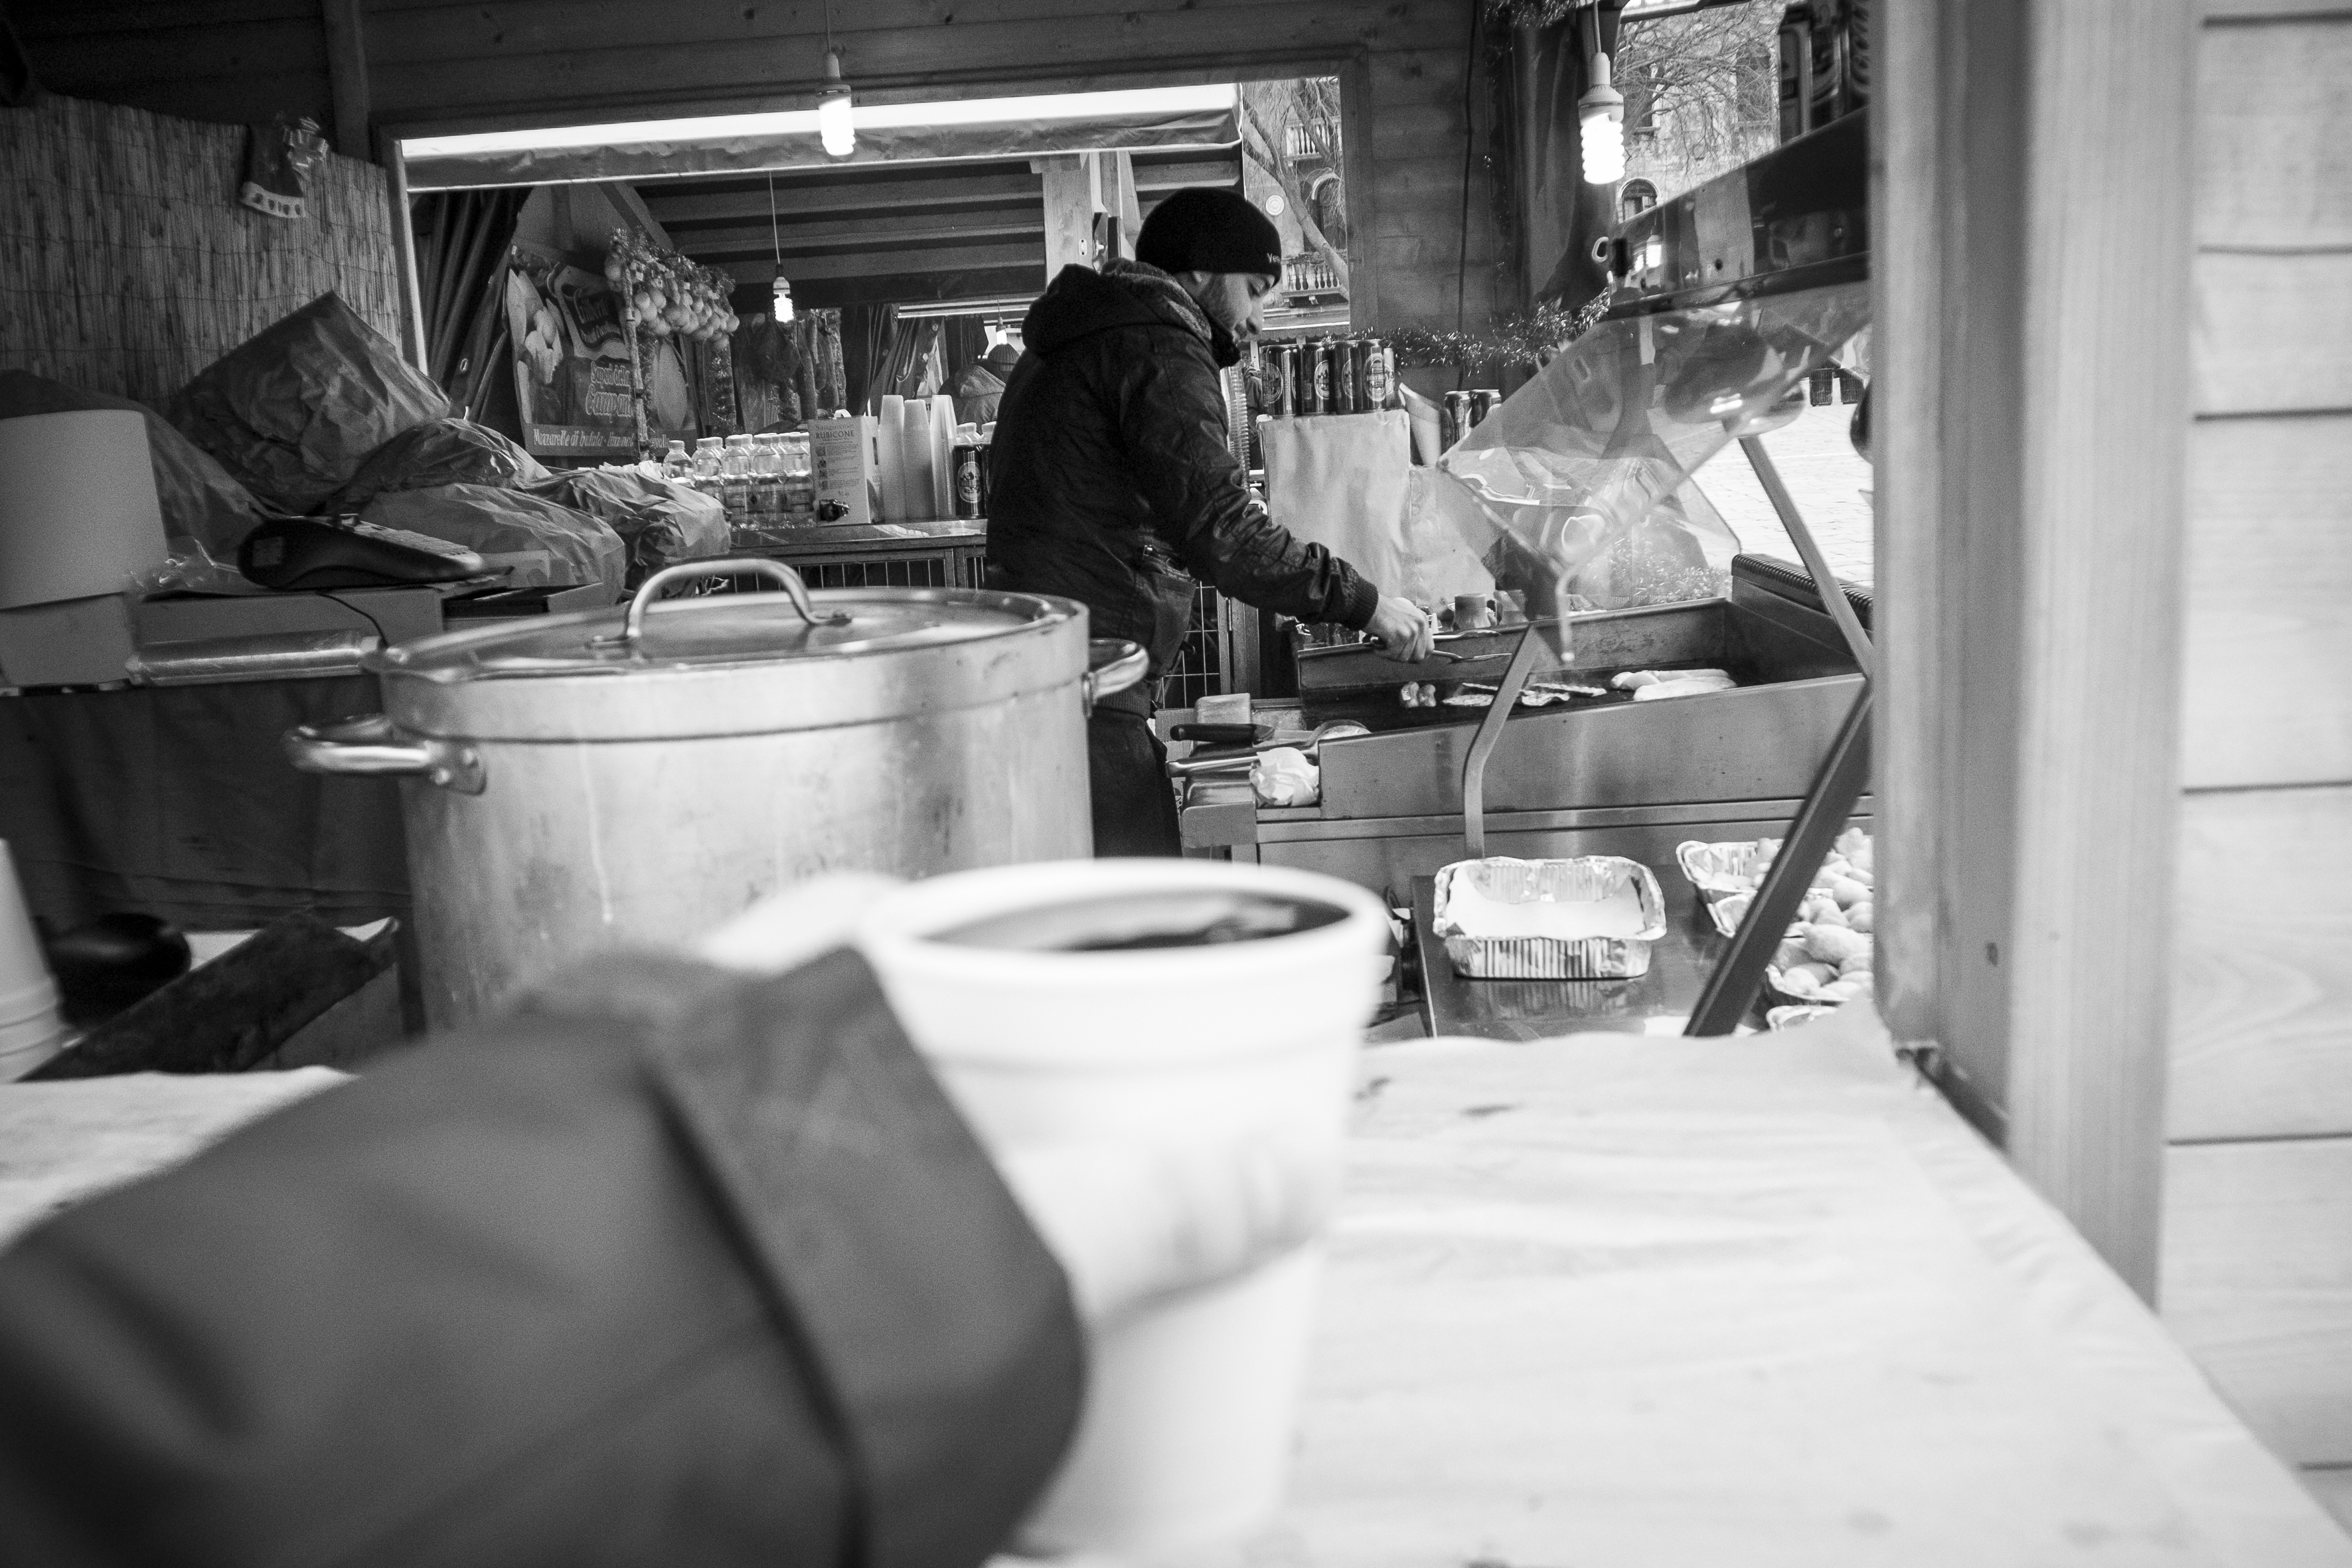
black and white, white, street, photography, urban, travel, fujifilm, italy, venice, black, monochrome, bw, blackandwhite, blackwhite, ngc, photograph, noiretblanc, venezia, fuji, fujix, fujixe1, monochrome photography